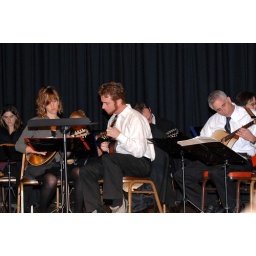
That's me with the hiking shoes on. My black shoes are somewhere in storage.